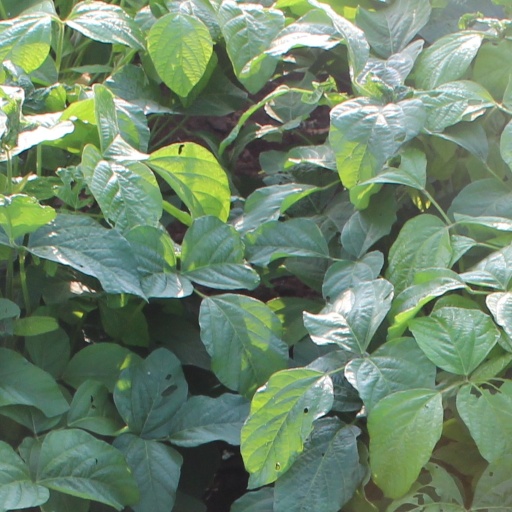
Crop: soybean